Edward H. Ntalami

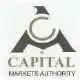
CMA logo

The Government sold 40 per cent of its stake in the 37-year-old reinsurance firm, or 240 million shares, through an initial public offering (IPO) at the Nairobi Stock Exchange (NSE). The IPO opened on 18 July 2007, and closed on 31 July 2007. The IPO was oversubscribed by an average of 363.5 per cent with the retail segment, recording the highest oversubscription of 715 per cent. For the first time ever, the transaction team implemented the delivery versus payment (DVP) method, which allowed institutional investors and insurance firms to hold off payment until the share allocation was completed.